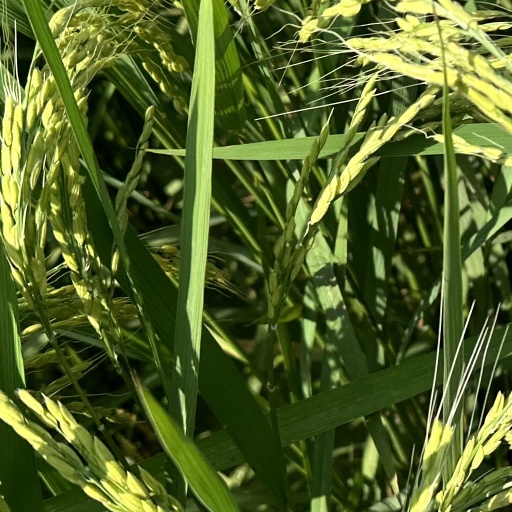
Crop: rice